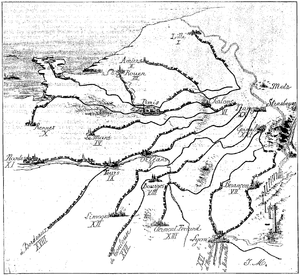
Schéma des lignes ferroviaires permettant la concentration des différents corps d'armée métropolitains le long de la frontière franco-allemande.
Le plan XVII est un plan militaire de l'Armée française préparé en 1913, applicable à partir du 15 avril 1914 et mis en œuvre le 2 août de la même année, au déclenchement de la Première Guerre mondiale. Il doit son nom au fait d'être le 17ᵉ depuis la fin de la guerre franco-allemande de 1870.
La mobilisation française de 1914 est l'ensemble des opérations au tout début de la Première Guerre mondiale qui permet de mettre l'armée et la marine françaises sur le pied de guerre, avec notamment le rappel théorique sous les drapeaux de tous les Français aptes au service militaire. Planifiée de longue date, l'affectation de chaque homme était prévue selon son âge et sa résidence.